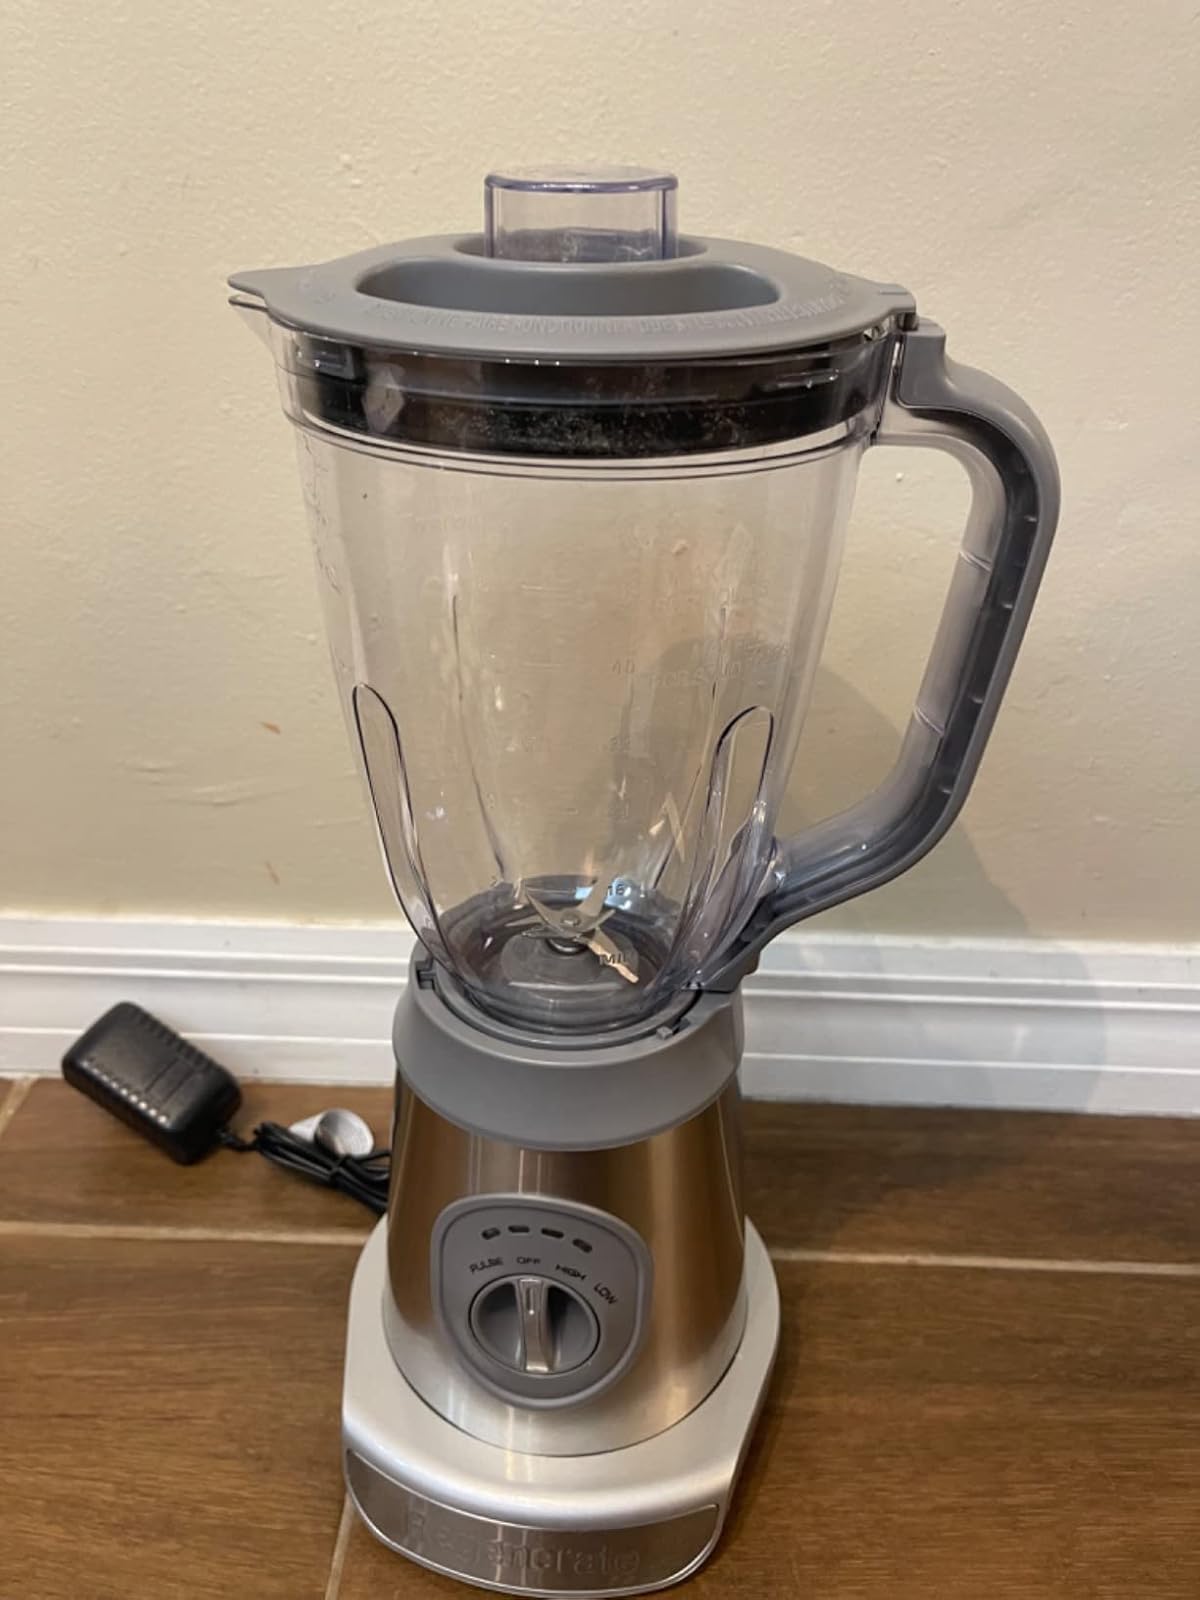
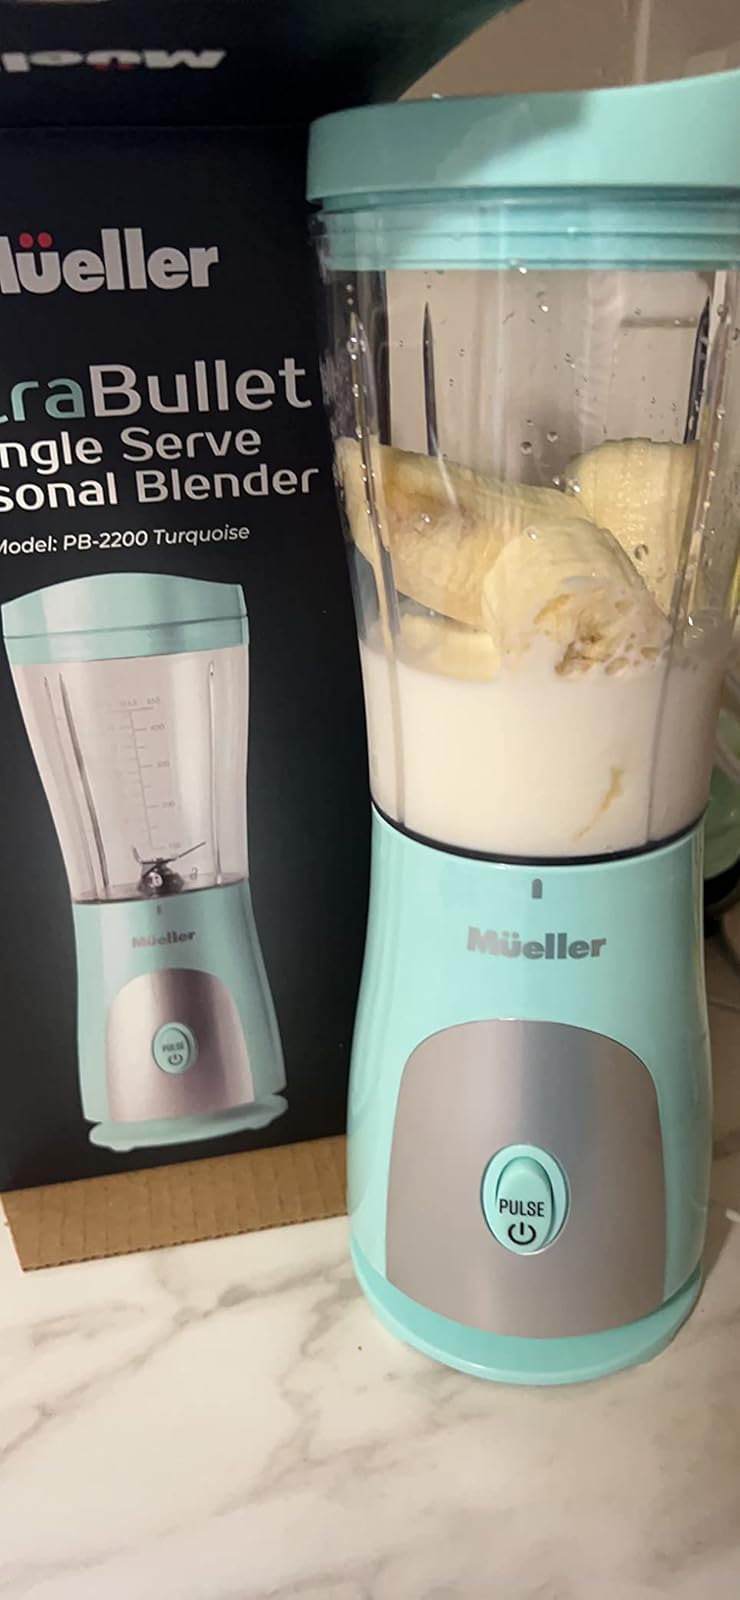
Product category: items_blender
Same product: no